Terra Nova Expedition

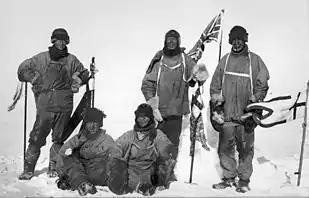
Edward Adrian Wilson, Robert Falcon Scott, Lawrence Oates, Henry Robertson Bowers and Edgar Evans at the South Pole

The Terra Nova Expedition, officially the British Antarctic Expedition, was an expedition to Antarctica which took place between 1910 and 1913. Led by Captain Robert Falcon Scott, the expedition had various scientific and geographical objectives. Scott wished to continue the scientific work that he had begun when leading the "Discovery" Expedition from 1901 to 1904, and wanted to be the first to reach the geographic South Pole.